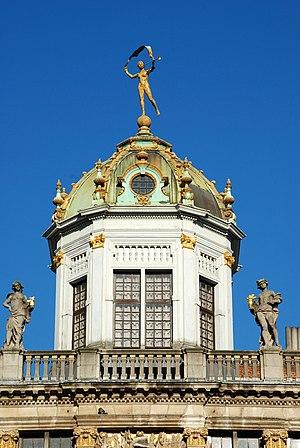
Belgique - Bruxelles - Grand-Place - Maison du Roi d'Espagne
La « Maison du Roi d'Espagne » est une maison de style néo-baroque située au numéro 1 de la Grand-Place de Bruxelles en Belgique, sur le côté nord-ouest de la place et à l'angle de la rue au Beurre.